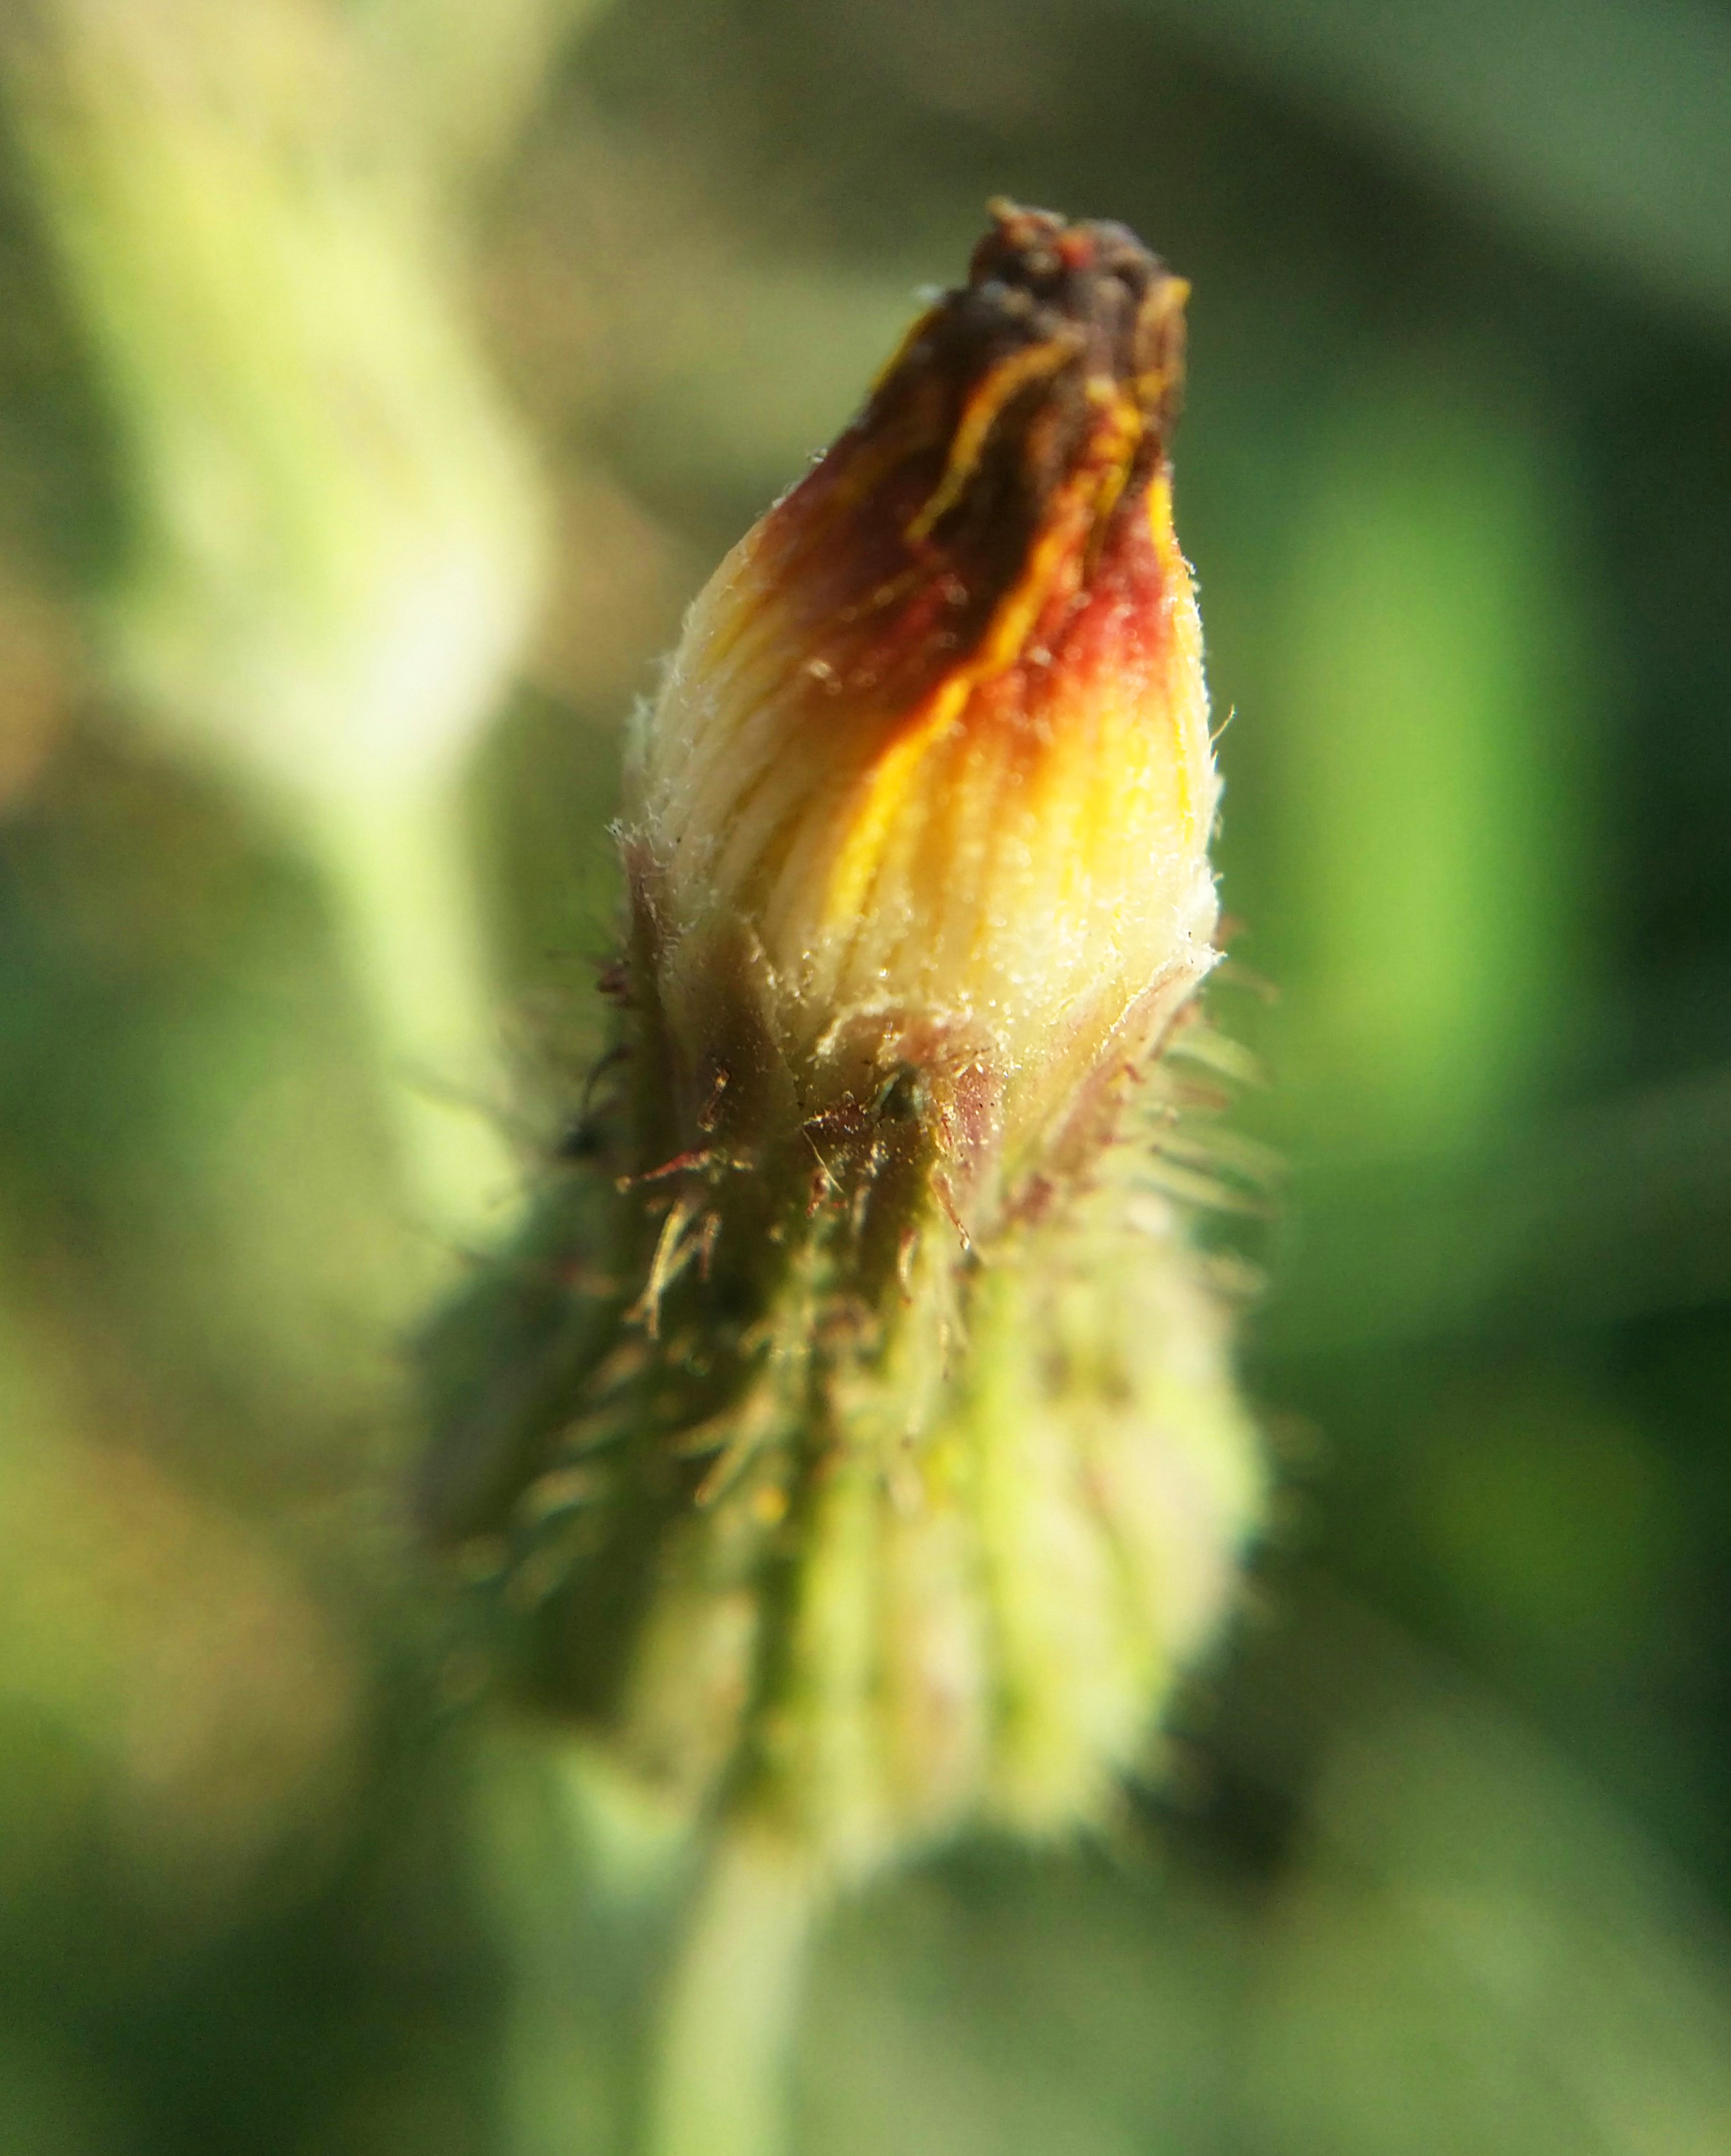
floral, nature, background, flower, summer, pattern, colorful, plant, card, spring, decoration, color, art, design, garden, illustration, water, abstract, vintage, pink, watercolor, creative, blossom, bloom, leaf, beautiful, drawing, greeting, paper, green, hand, romantic, love, concept, natural, bouquet, wedding, beauty, flora, isolated, hipster, retro, white, painted, drawn, overhead, gift, flat, minimal, hip, vegetation, bud, close up, plant stem, wildflower, macro photography, grass family